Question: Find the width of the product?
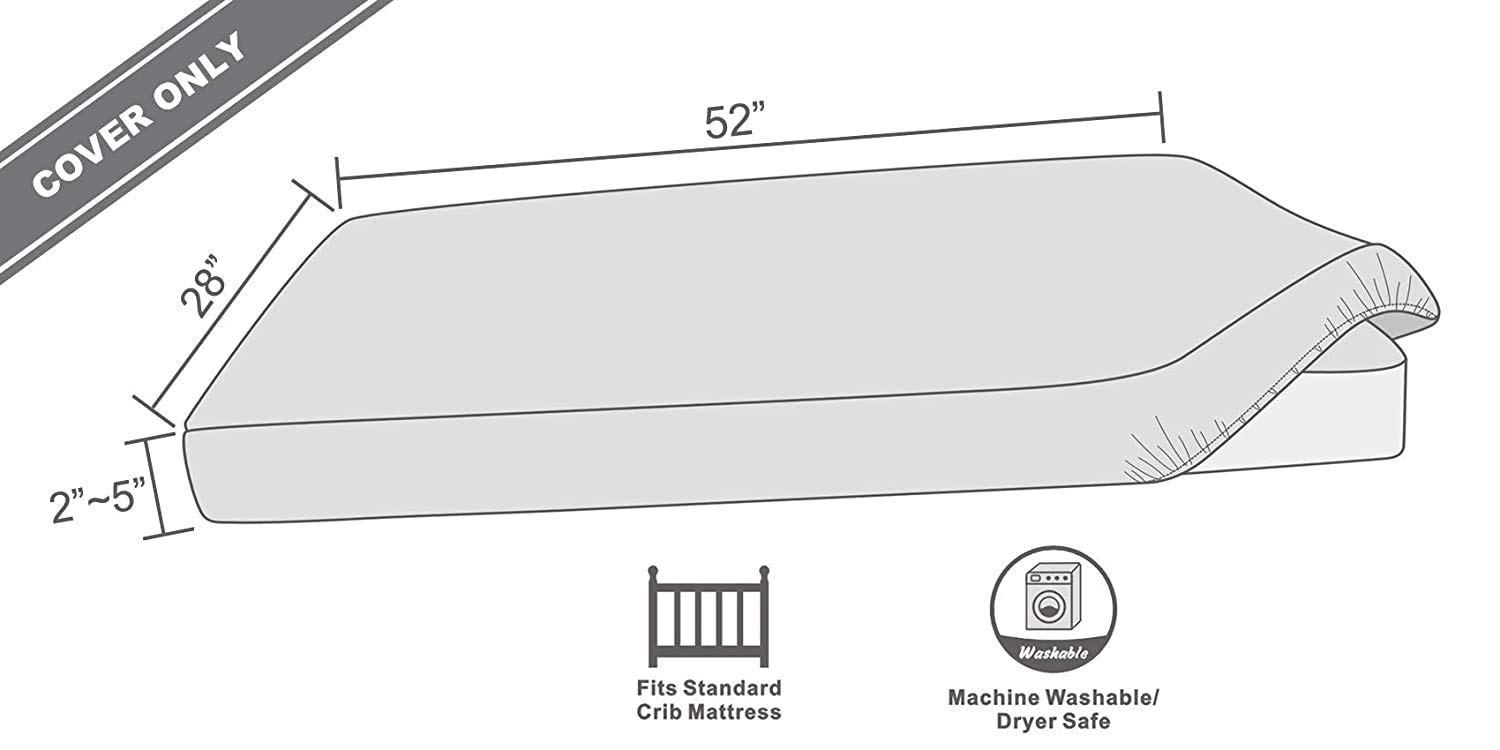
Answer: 28.0 inch